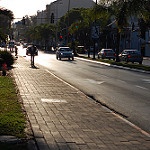
Scene: Outdoor